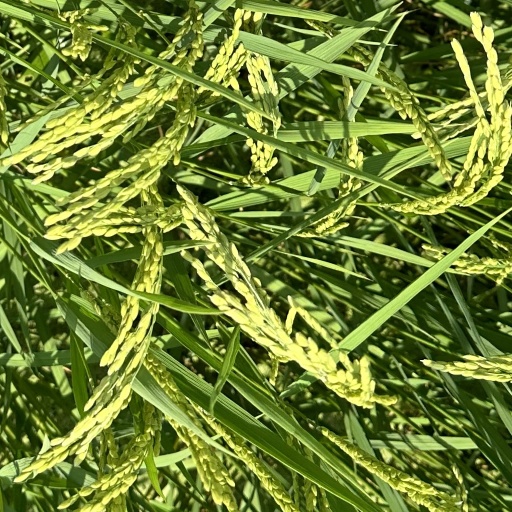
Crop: rice